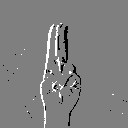
ASL letter: u